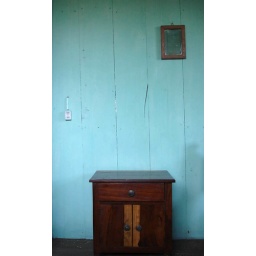
bedroom in the house my great-grandfather built